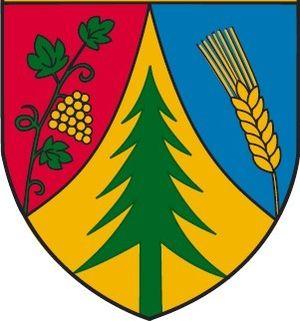
Bergern im Dunkelsteinerwald est une commune autrichienne du district de Krems en Basse-Autriche.